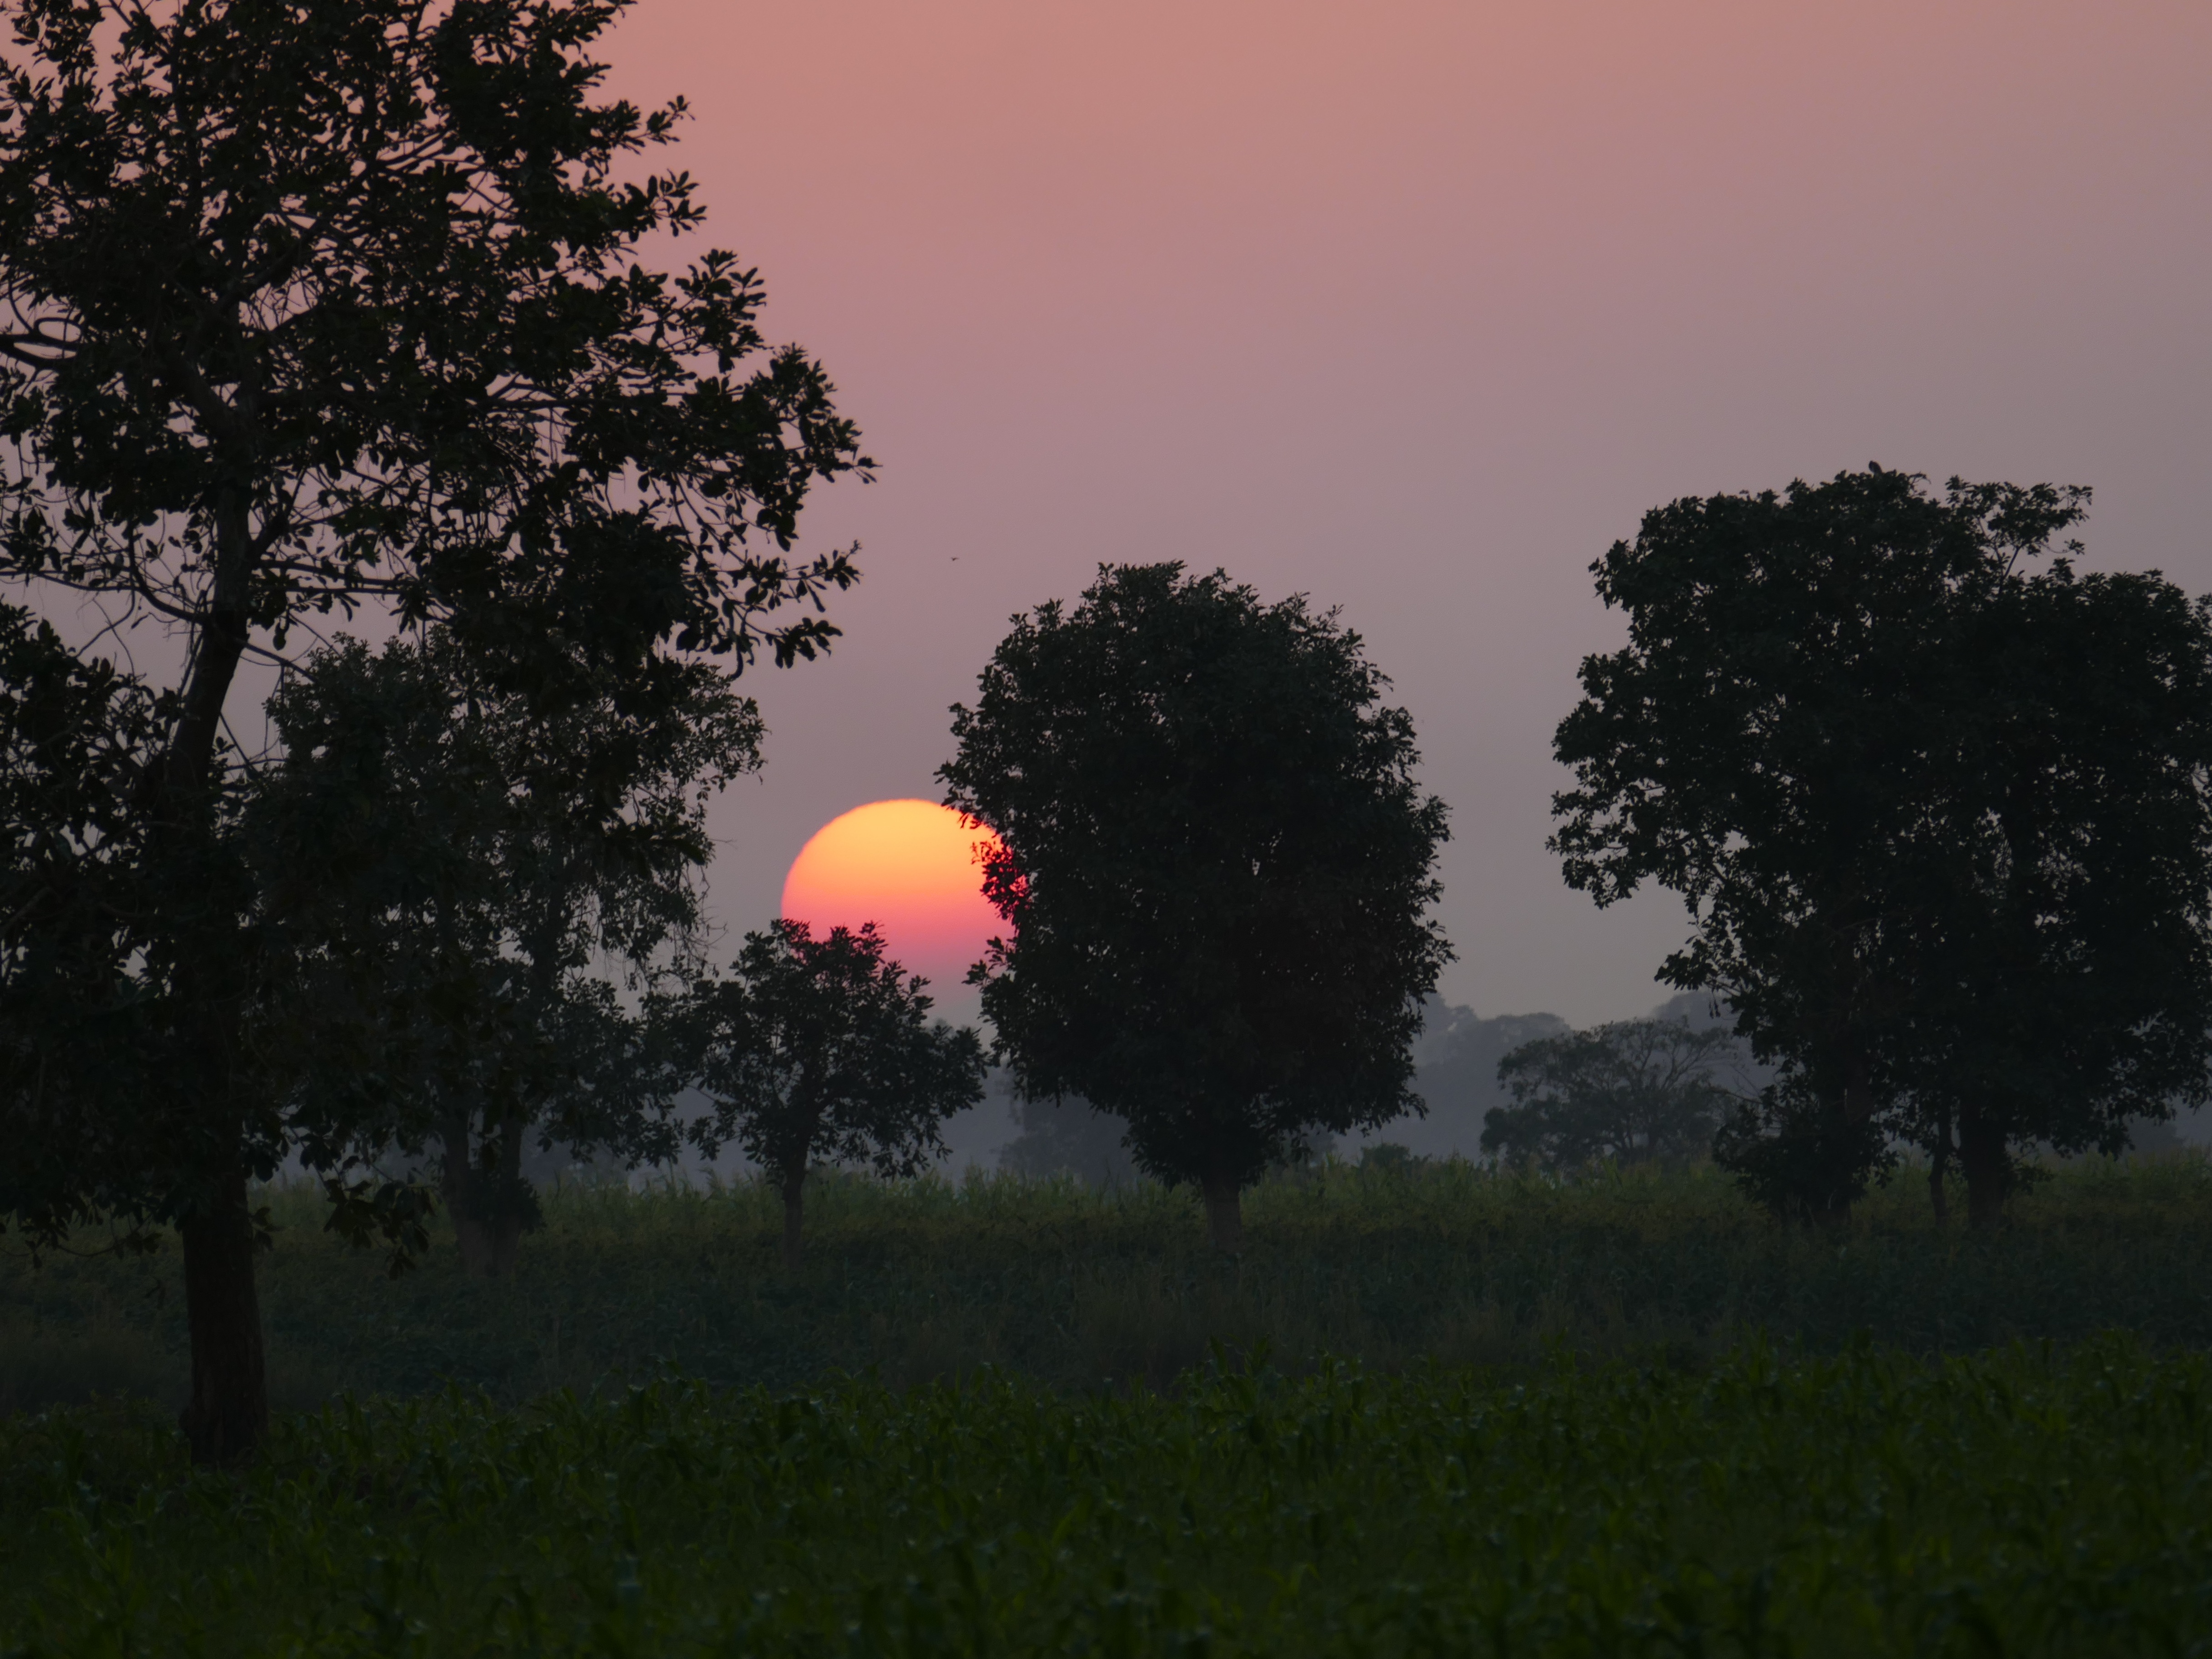
landscape, tree, nature, silhouette, cloud, plant, sky, sun, sunrise, sunset, mist, field, meadow, sunlight, morning, leaf, dawn, dusk, evening, orange, red, autumn, trees, abendstimmung, afterglow, evening sky, atmospheric phenomenon, woody plant